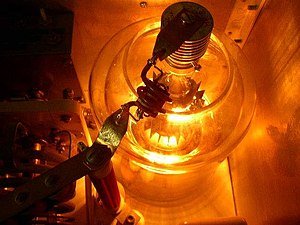
Tetrode
Elektronrøret med produktkoden 4-1000A er en 1 KW effekt beam-tetrode, som her anvendes i en radioamatør RF-sender.
En tetrode er et elektronrør som har fire aktive elektroder. De fire elektroder i rækkefølge fra centrum er: en katode, første og andet gitter og en anode. Der er flere varianter af tetroder og de mest almindelige er skærmgittertetrode og skærmgittertetrode varianten beam-tetrode. I skærmgittertetrode og beam-tetroder, er det første gitter styregitter og det andet gitter er skærmgitter.